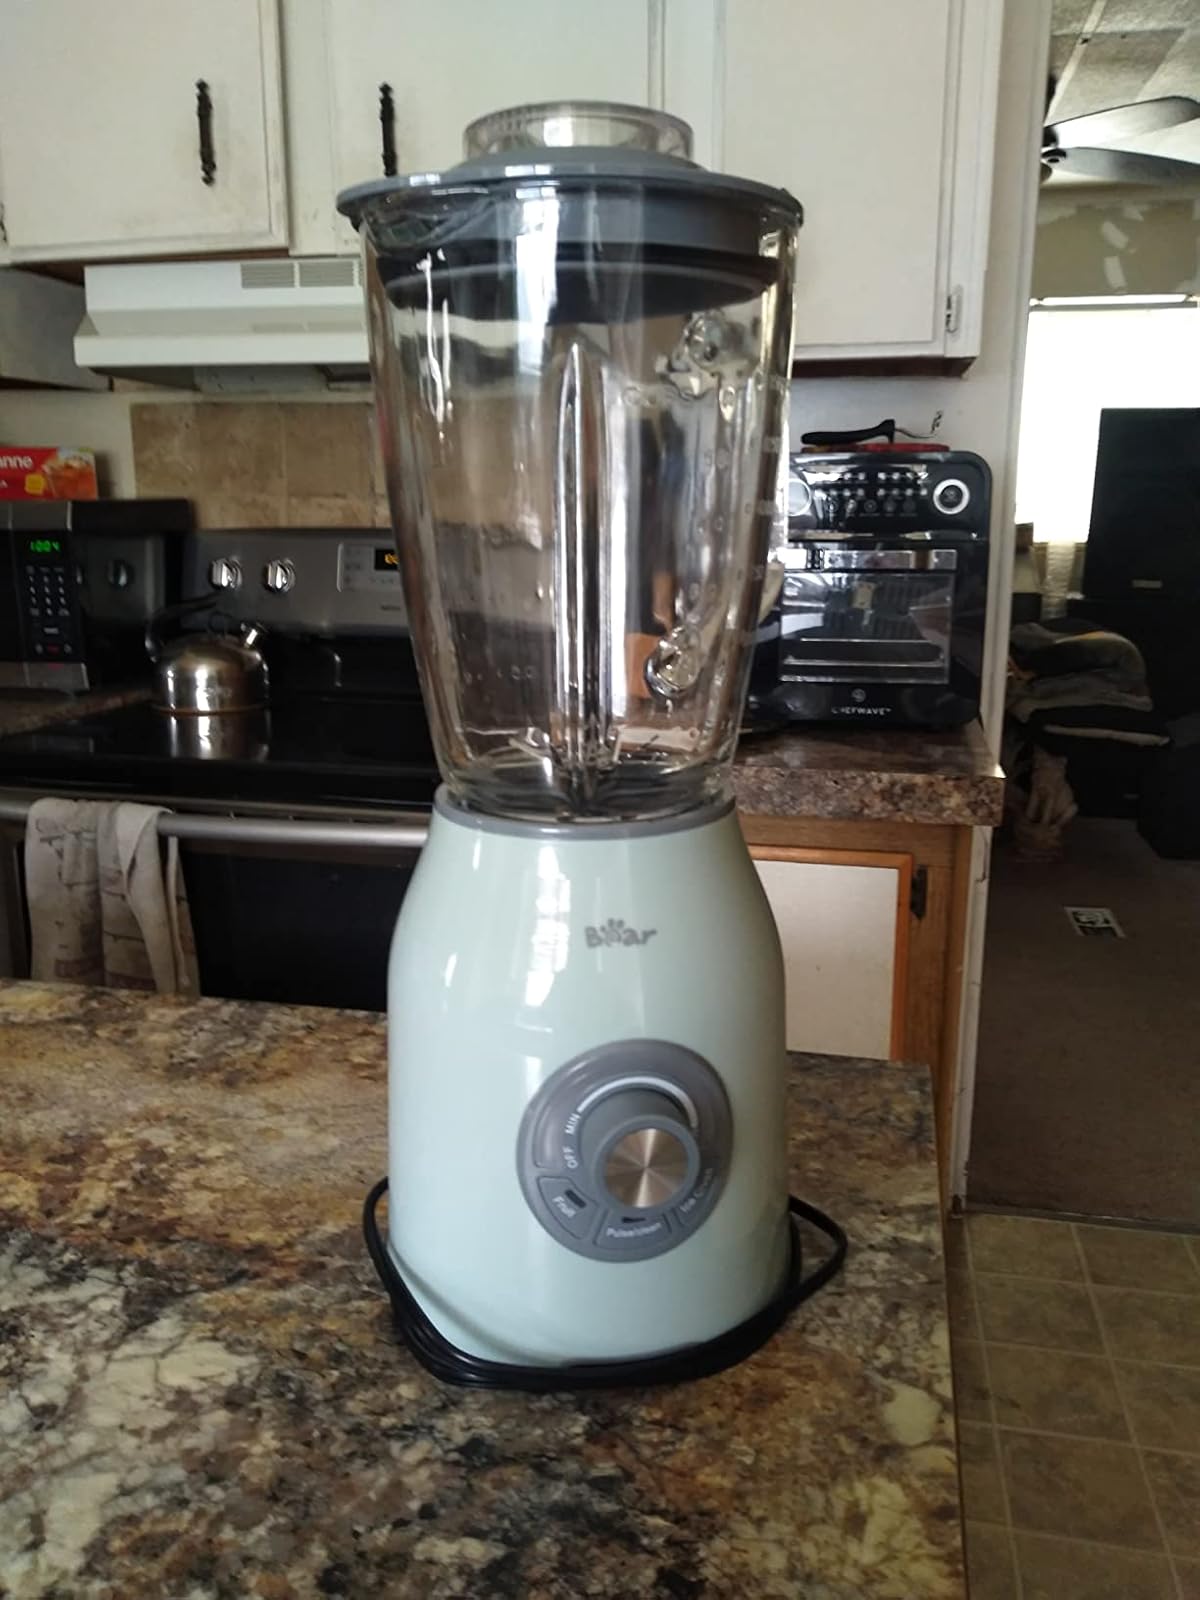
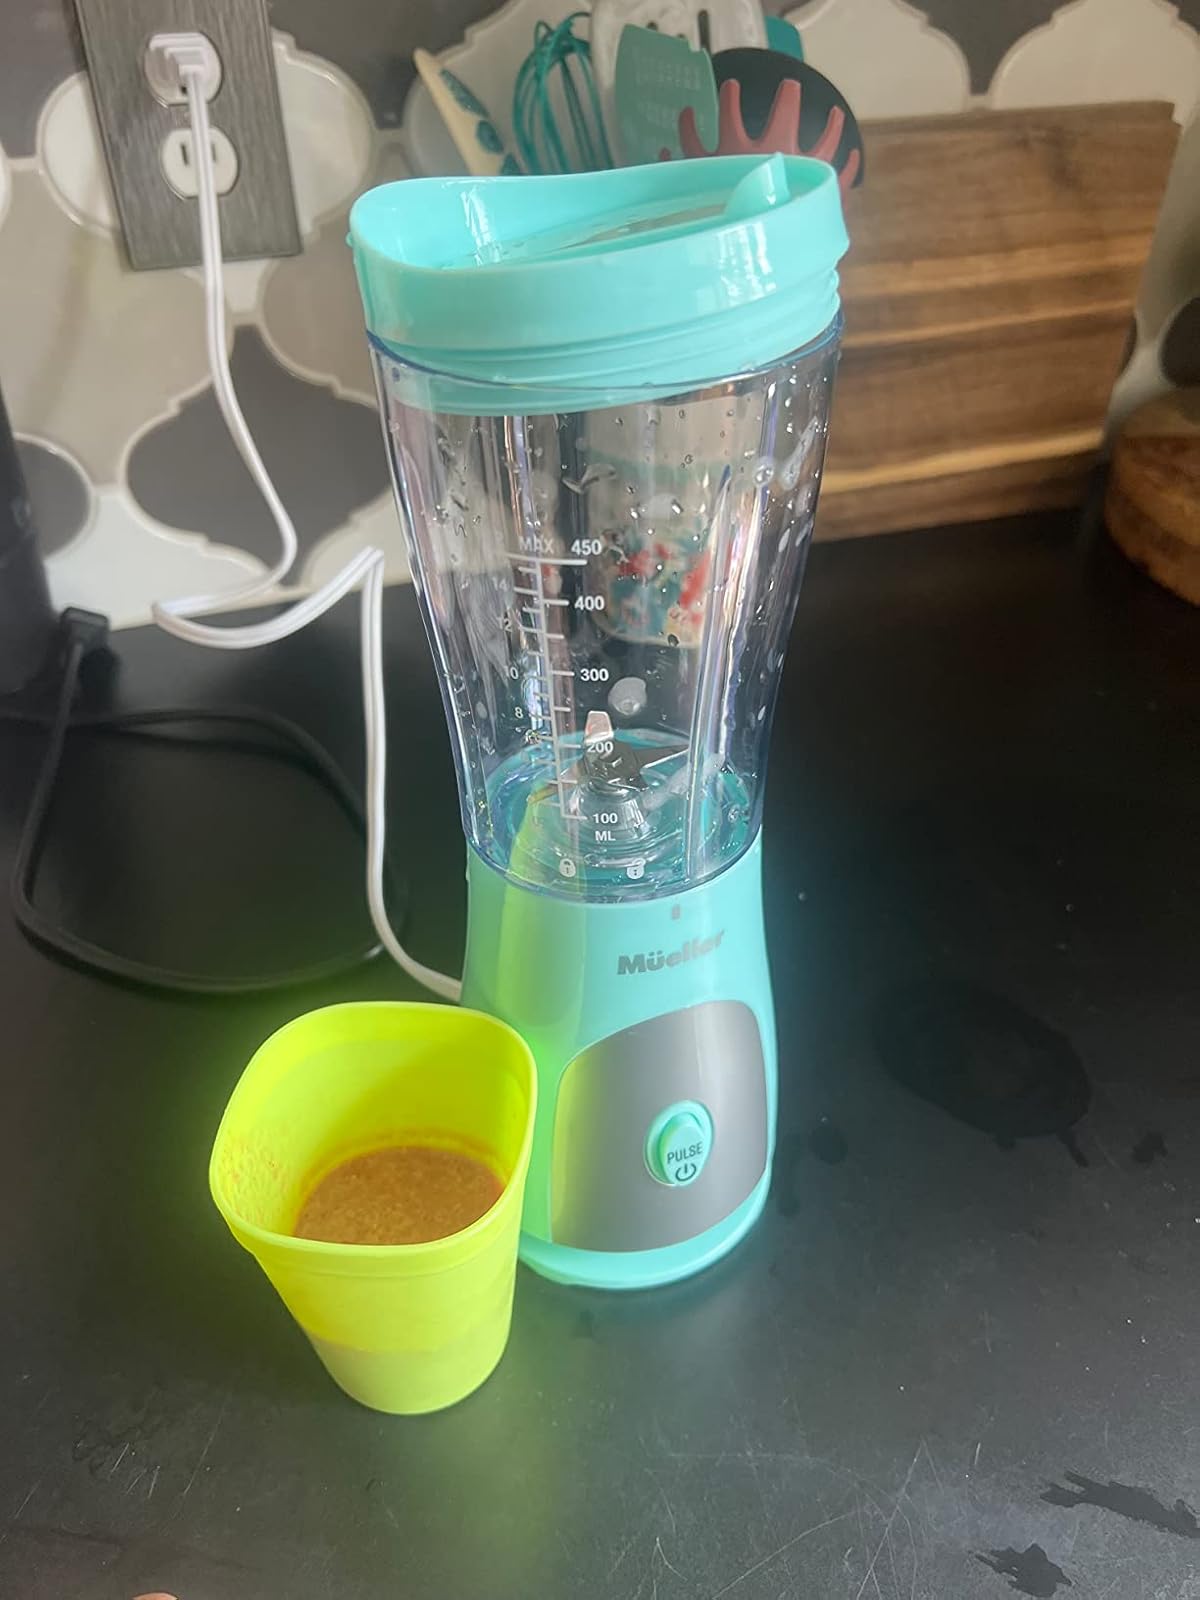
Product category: items_blender
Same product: no